Dear Phoebe

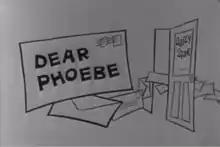
One of at least three title cards used for "Dear Phoebe".

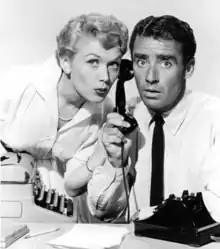
Marcia Henderson as Mickey Riley and Peter Lawford as Bill Hastings in a publicity photo for "Dear Phoebe".

Dear Phoebe is an American sitcom about a male former college professor who poses as an elderly woman to write a newspaper advice column. It aired on NBC from September 1954 to April 1955. The series stars Peter Lawford and Marcia Henderson.